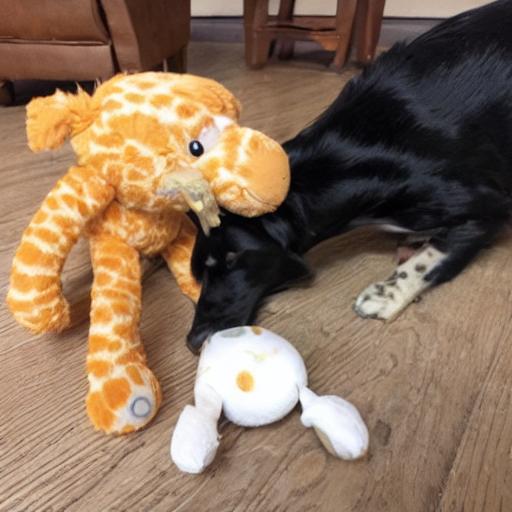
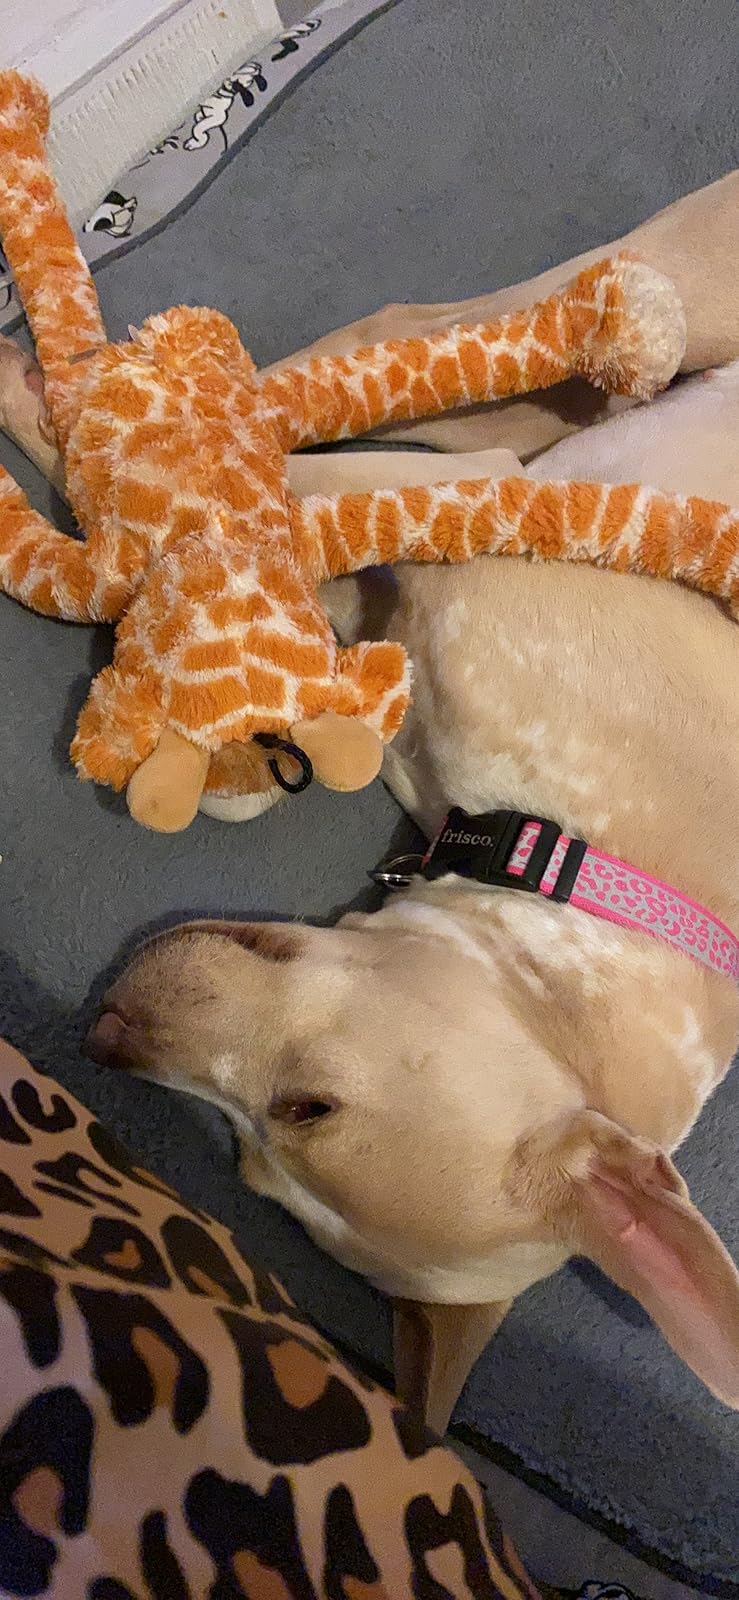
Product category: items_toy
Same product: no